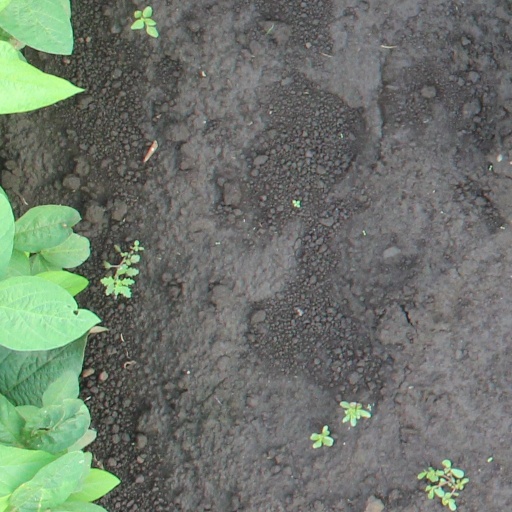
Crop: soybean